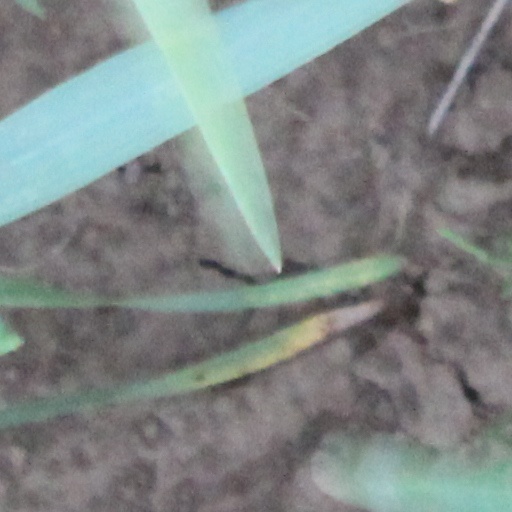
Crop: wheat